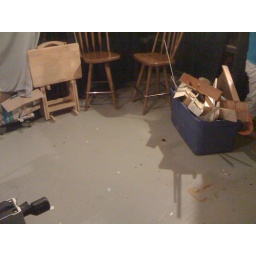
Space in basement for train table